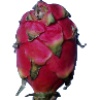
Label: Pitahaya Red 1